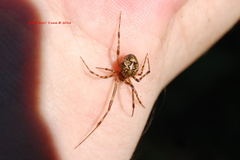
Species: Parasteatoda_tepidariorum